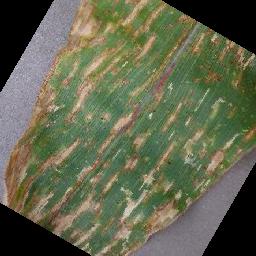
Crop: corn
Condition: (maize)_cercospora_spot_gray_spot